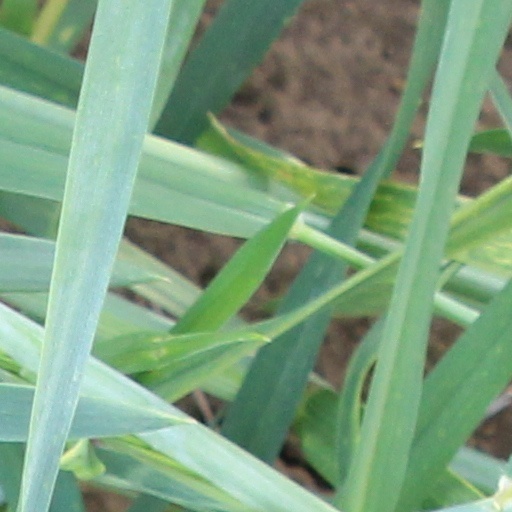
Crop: wheat